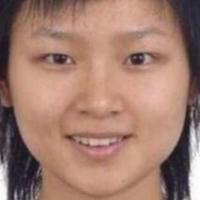
Age group: age 11-20